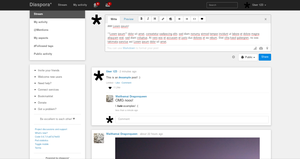
diaspora* est à la fois une application web de réseau social, et le réseau social distribué qui repose sur cette application. Chaque utilisateur du réseau peut choisir de s'inscrire sur un des serveurs diaspora* déjà existants ou de créer le sien. Ce nouveau serveur forme ainsi, avec l'ensemble des autres serveurs, la fédération diaspora*. L'application de serveur est distribuée sous licence libre.